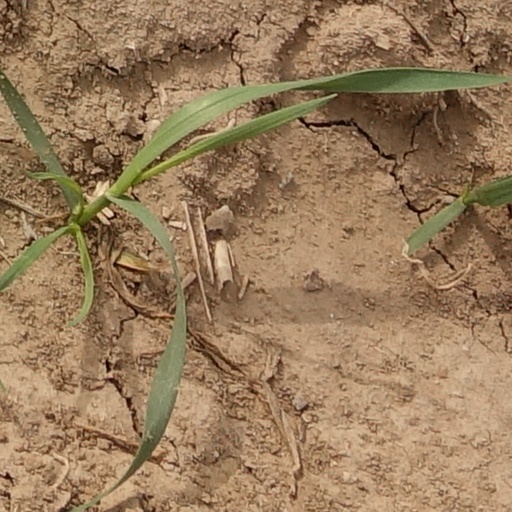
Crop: wheat